Alpha-aminoadipic semialdehyde synthase

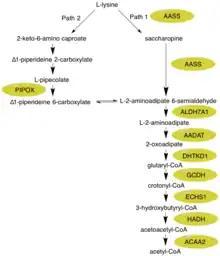

The alpha-aminoadipic semialdehyde synthase protein catalyzes the first two steps in the mammalian L-lysine degradation via saccharopine pathway within the mitochondria, which is thought to be the main metabolic route for lysine degradation in upper eukaryotes. The specific subpathway that this enzyme focuses on is the synthesis of glutaryl-CoA from L-lysine. Glutaryl-CoA can act as an intermediate in a more expanded conversion/degradation pathway from L-lysine to acetyl-CoA.